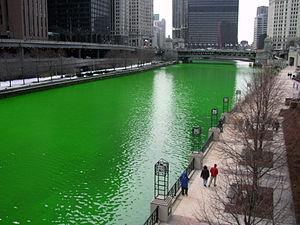
Ceci est une photographie du teint en vert rivière Chicago pour la célébration de la Saint- Patrick. Sur la gauche est Wacker Drive, où il passe de trois à deux niveaux. Traversée de la rivière est le pont à deux étages de Michigan Avenue.
La fête de la Saint-Patrick est une fête chrétienne qui célèbre, le 17 mars, saint Patrick, le saint patron de l’Irlande.
Chicago /ʃi.ka.ɡo/ est la troisième ville des États-Unis par sa population et est située dans le Nord-Est de l'État de l'Illinois. C'est la plus grande ville de la région du Midwest, dont elle forme le principal centre économique et culturel. Chicago se trouve sur la rive sud-ouest du lac Michigan, un des cinq Grands Lacs d'Amérique du Nord. Les rivières Chicago et Calumet traversent la ville.